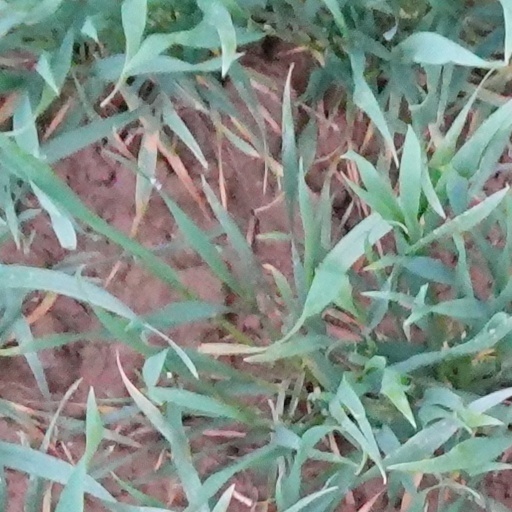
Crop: wheat